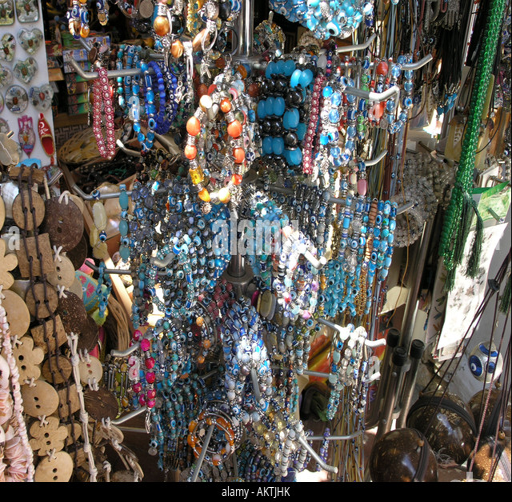
beads and bangles for sale in a market